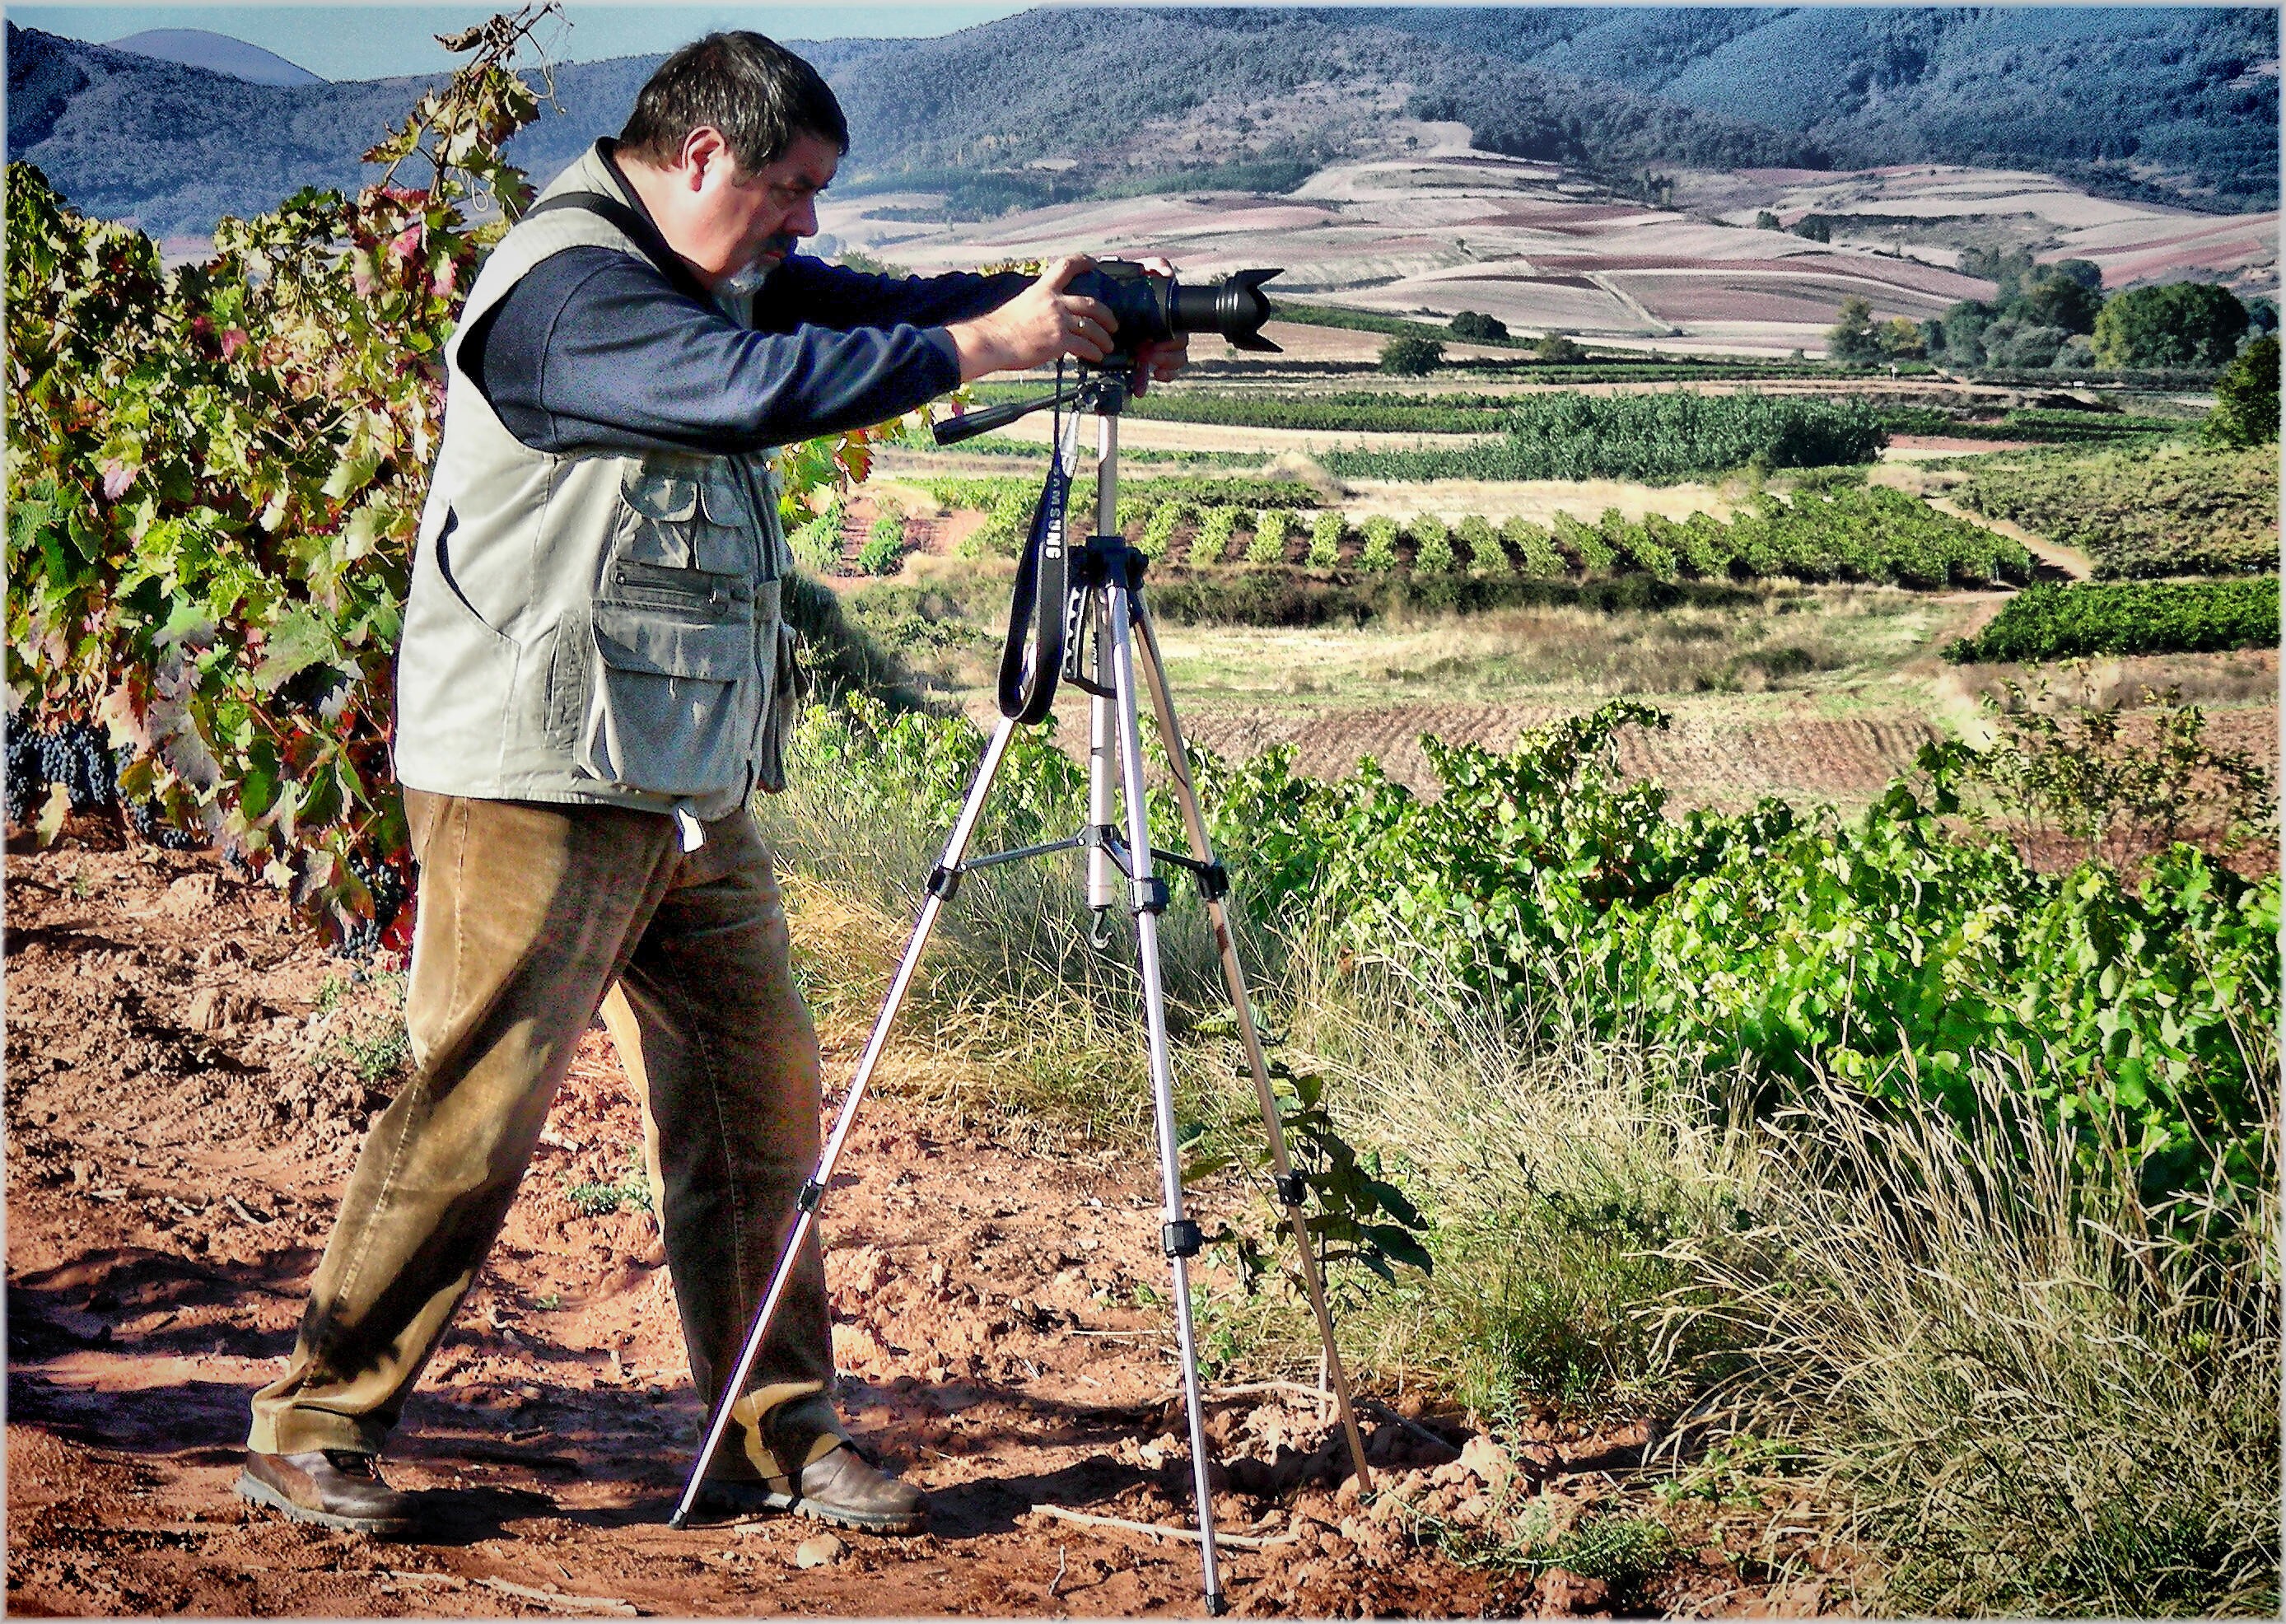
wilderness, walking, field, europe, soil, agriculture, spain, geology, europa, eu, larioja, espana, yo, gentes, fotografos, xentes, rural area